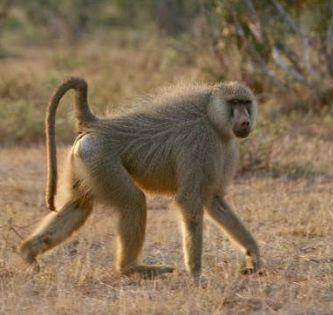
Nyani huyu mkubwa mwenye manyoya anaonekana akitembea kwa umakini kwa miguu minne katikati ya uwanja mkavu uliojaa nyasi huku mkia wake ukiwa umekunjwa kwa umakini.